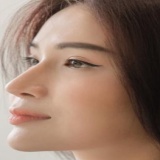
diễn viên Hồ Khả